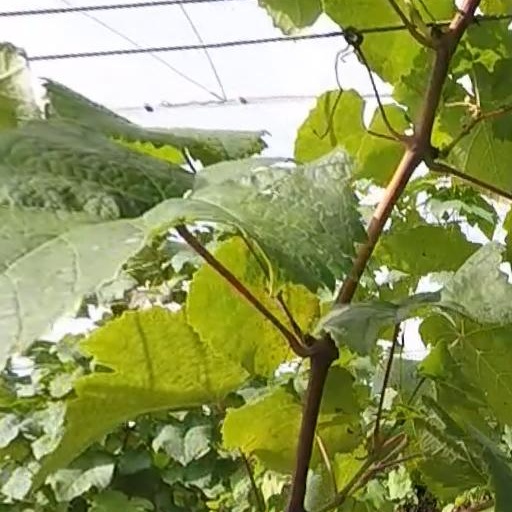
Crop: grape